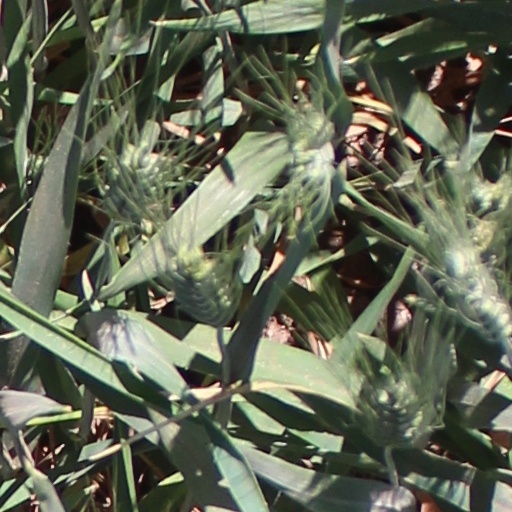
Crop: wheat